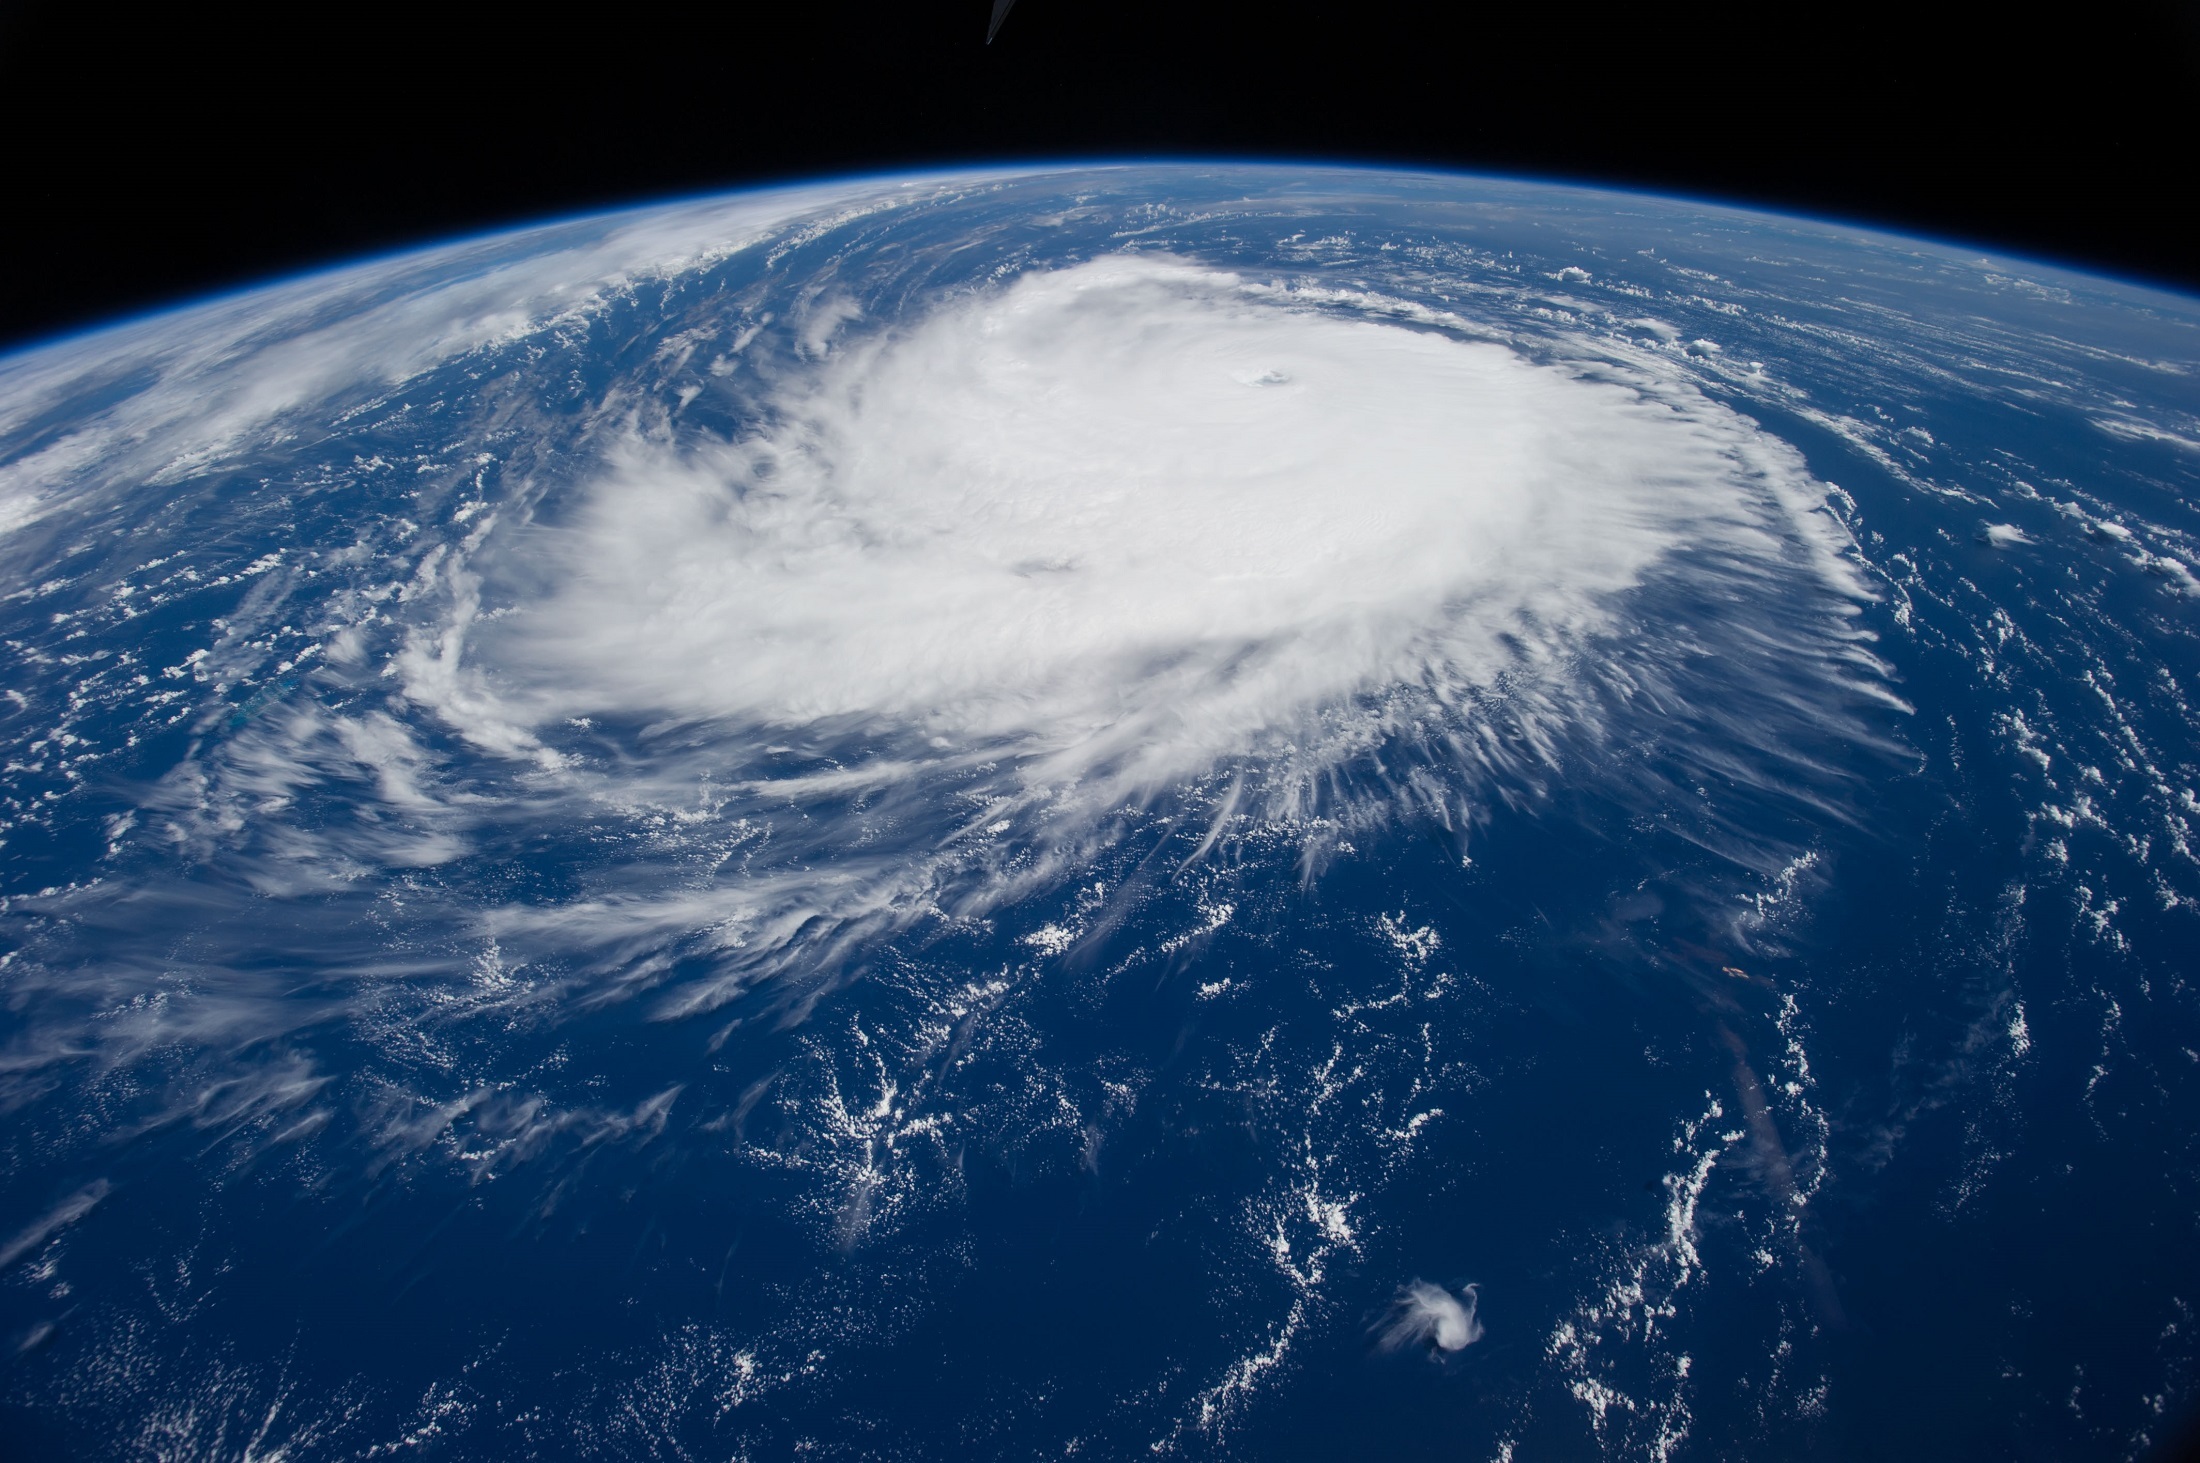
ocean, horizon, sky, atmosphere, space, weather, storm, arctic, aerial view, outer space, 2014, clouds, earth, climate, hurricane, planet, meteorology, international space station, cloudiness, arctic ocean, astronomical object, edouard, weather phenomenon, atmosphere of earth, geological phenomenon, wind wave